Jerry Weir

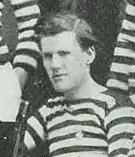
Weir in 1874

James Biggar "Jerry" Weir (21 October 1851 – 22 December 1887) was a Scottish footballer, who played for Queen's Park and Scotland. Weir scored two goals in four appearances for Scotland. He also won the Scottish Cup three times with Queen's Park.